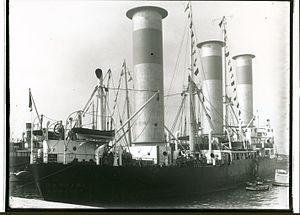
Anton Flettner, né le 1ᵉʳ novembre 1885 à Eddersheim près de Francfort-sur-le-Main et mort le 29 décembre 1961 à New York aux États-Unis, est un ingénieur allemand, concepteur des hélicoptères du même nom.